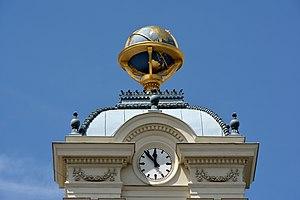
Ancien Institut de Geographie Militaire, appelé ensuite Bundesamt für Eich- und Vermessungswesen, détail de la façade, 8e district de Vienne